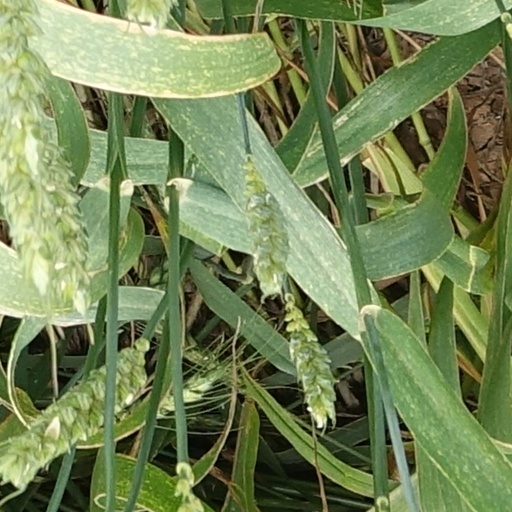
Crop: wheat